Seco
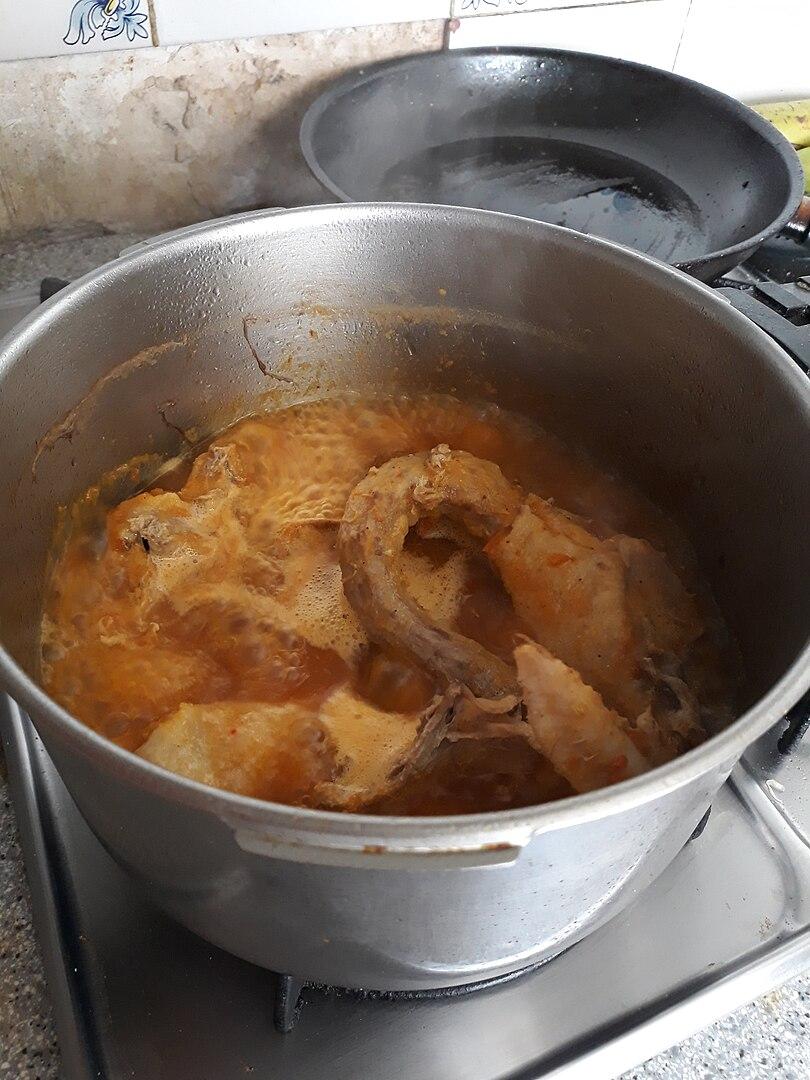
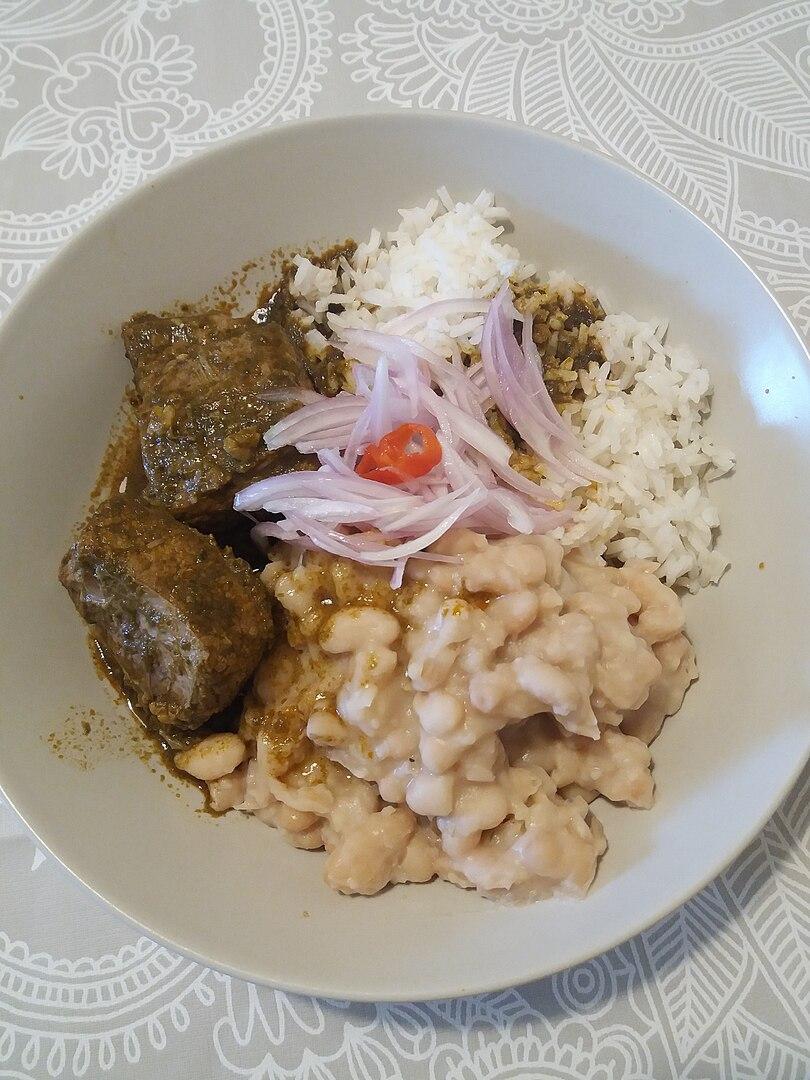
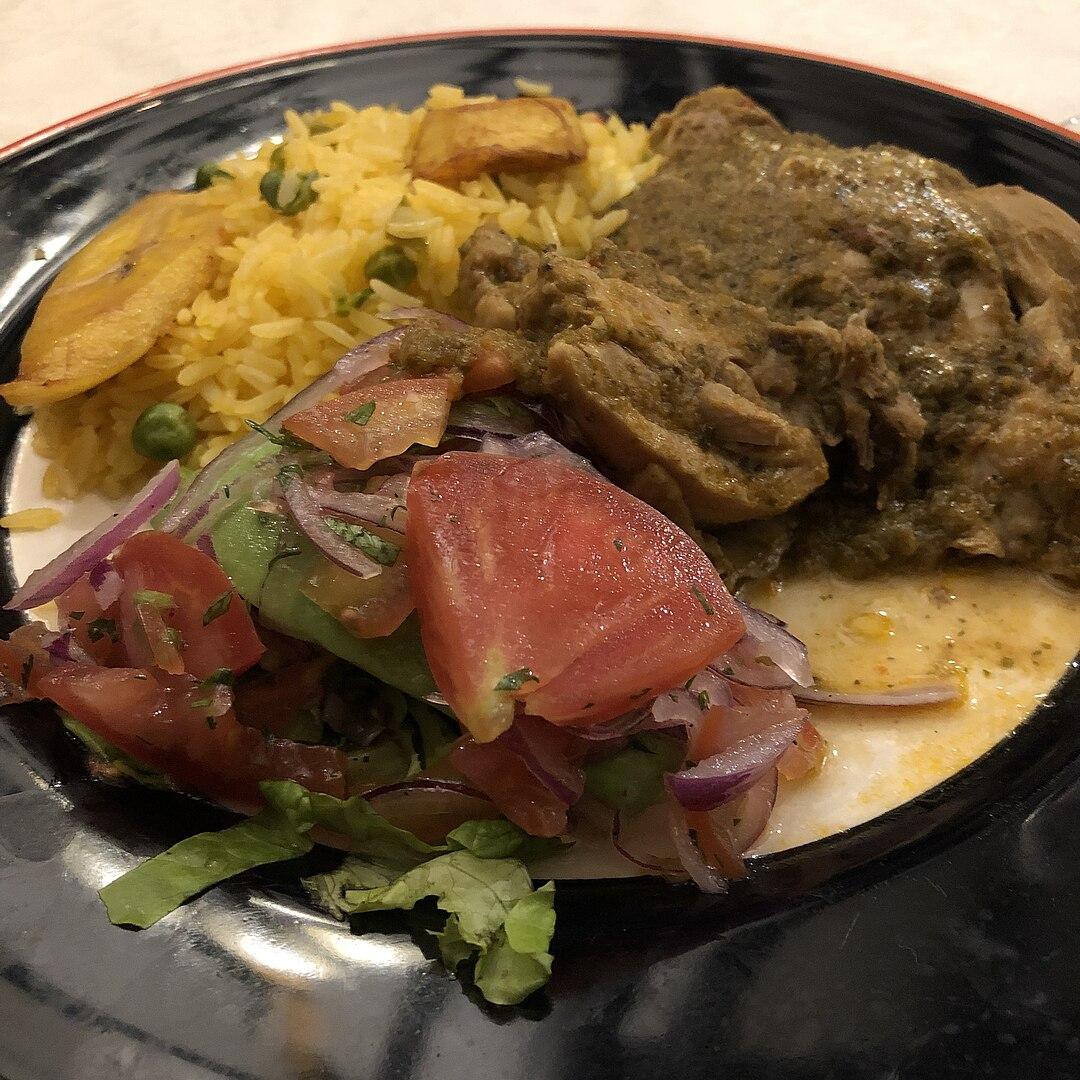
Also known as:
es - Spanish: Seco
Category: stew (meat stew)
Cuisine: Peruvian, Ecuadorian
Associated cuisines: Peruvian, Ecuadorian
Area: Peru, Ecuador
Countries: Peru, Ecuador
Region: South America, , , ,
The dish is a stew of beef, kid or another animal, macerated in vinegar, which is served accompanied by rice and a sauce of ají, huacatay and cilantro.